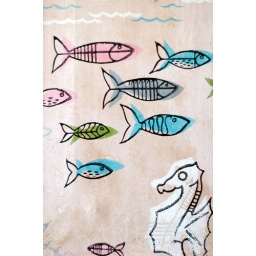
Outside Box Elder, Montana. The bathroom in this abandoned house had the most awesome wallpaper ever.